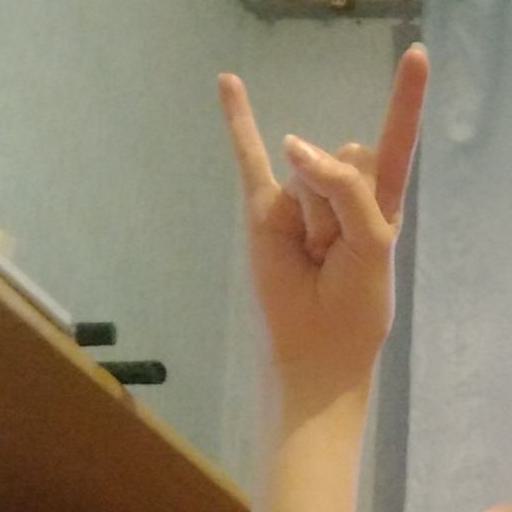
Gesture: rock